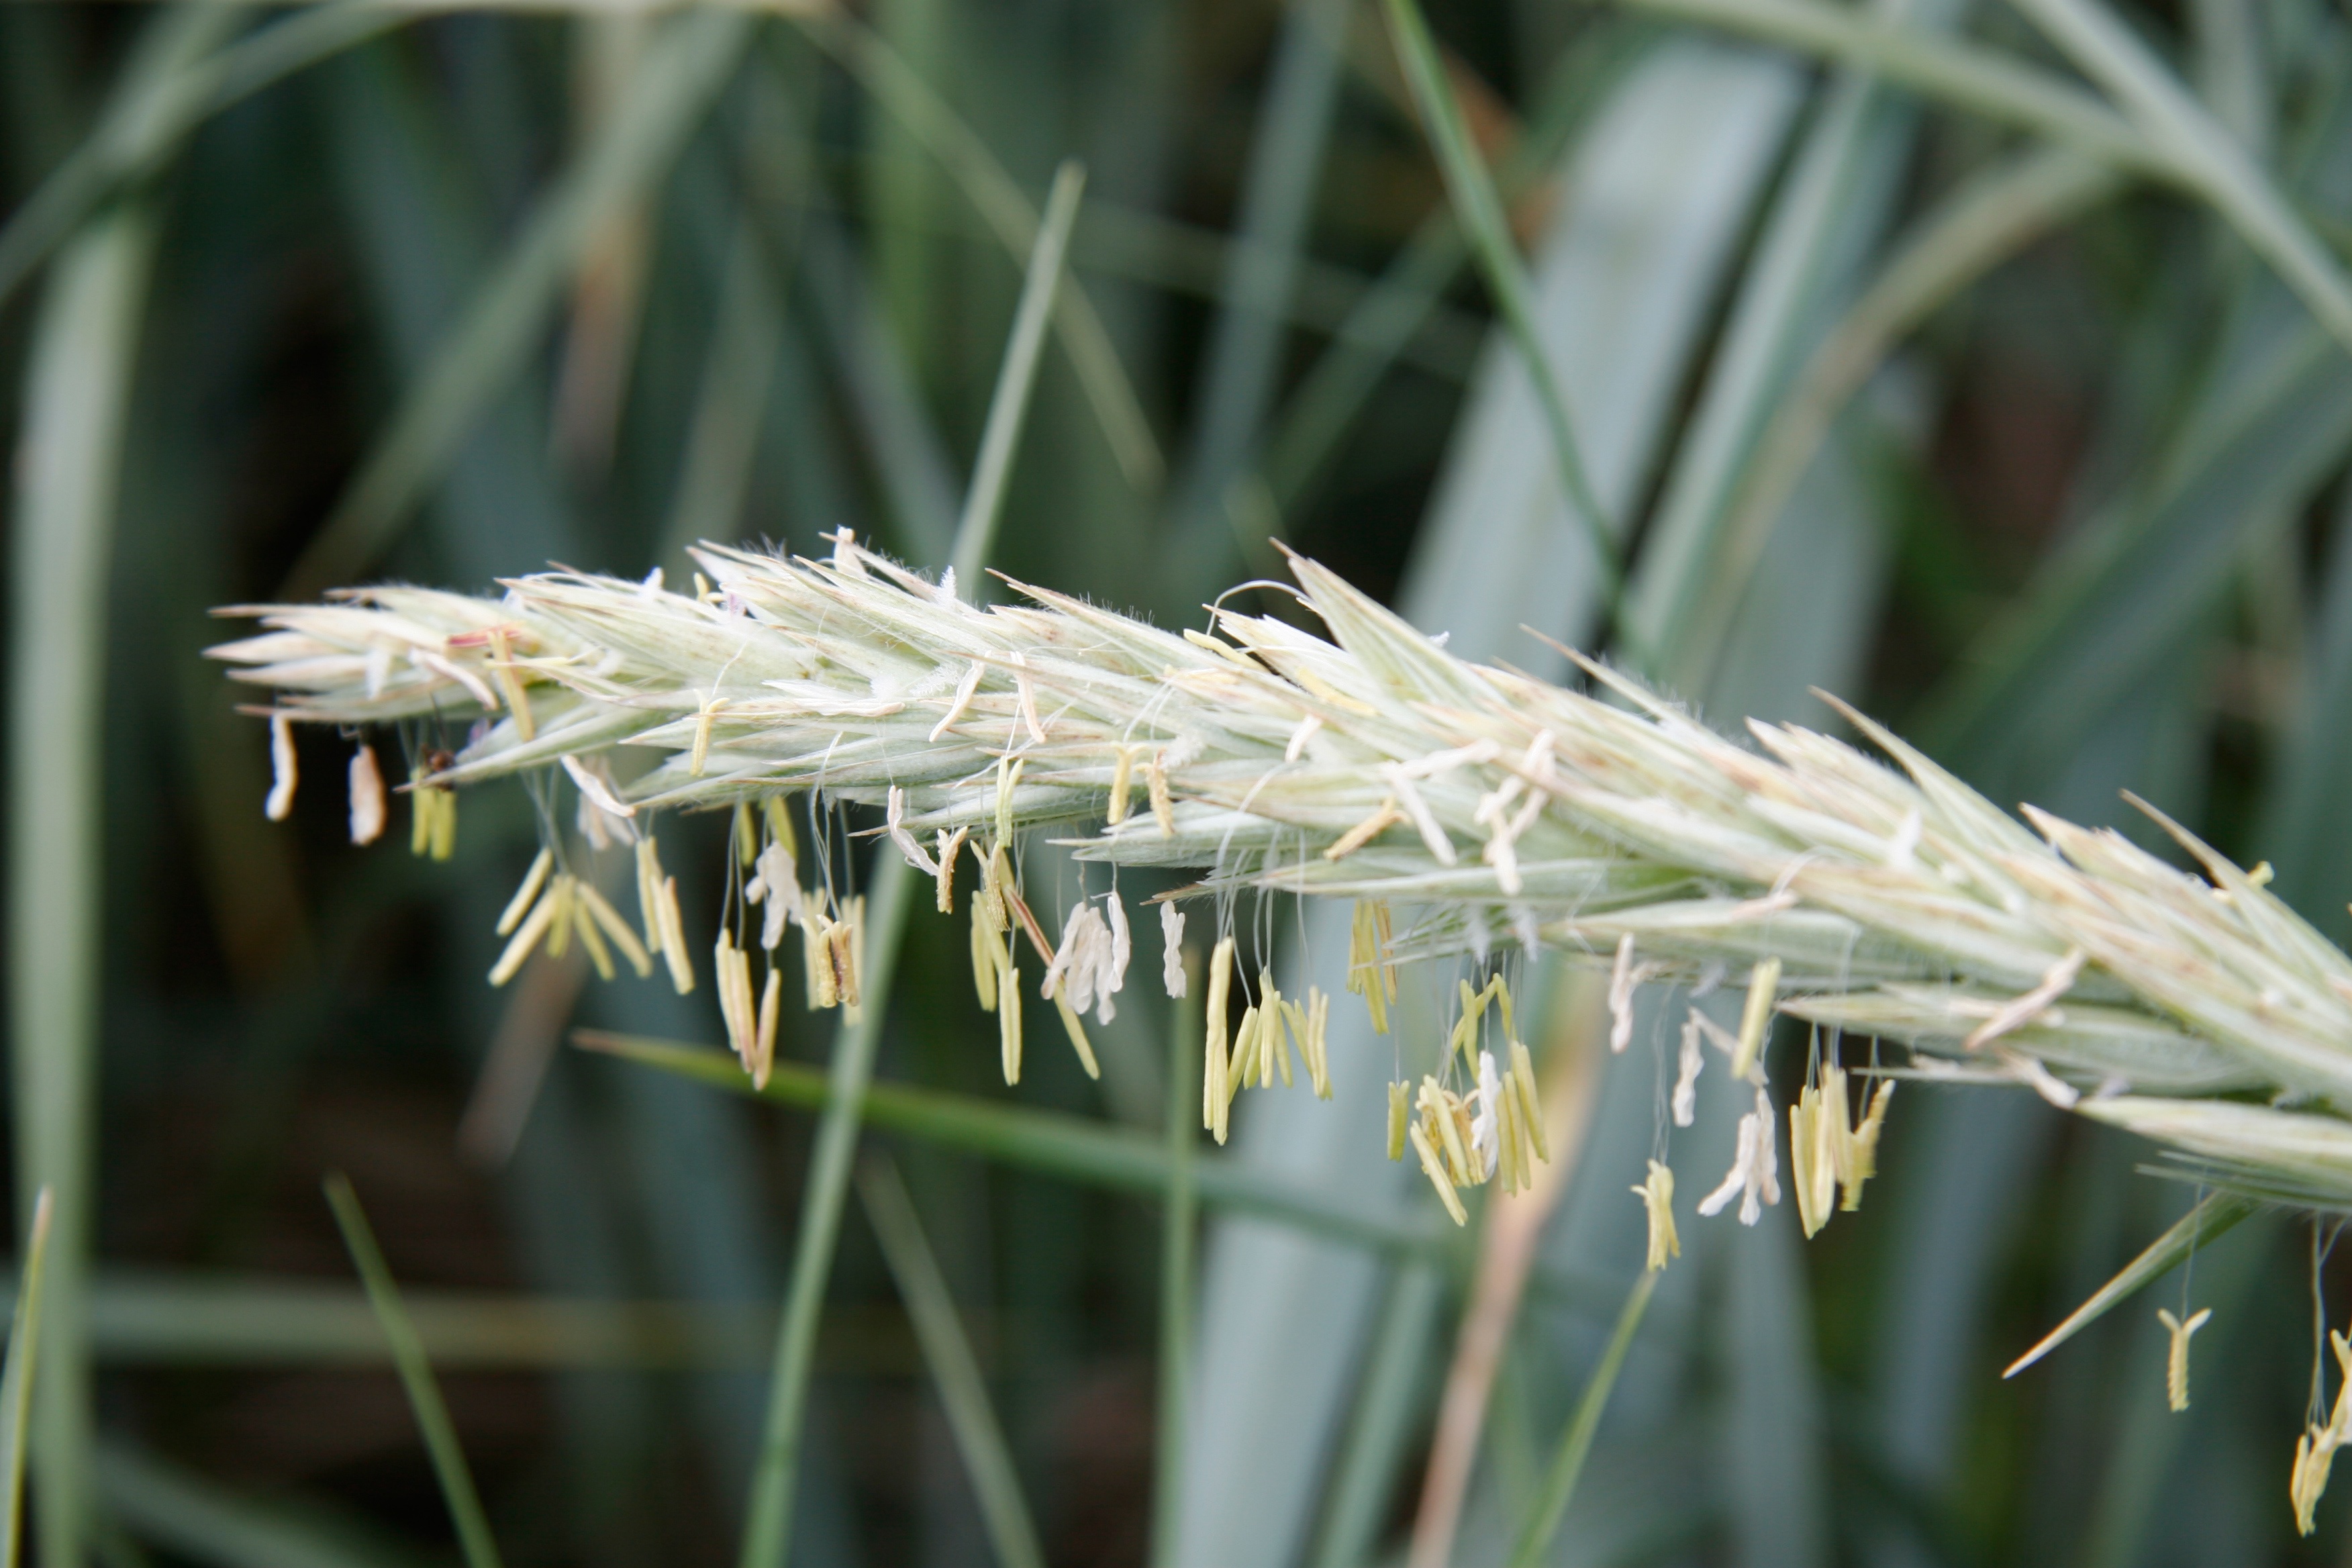
grass, branch, plant, flower, crop, botany, flora, macro photography, flowering plant, grass family, plant stem, land plant, phragmites, lyme grass, aks, fr stand